Remedies in Singapore administrative law

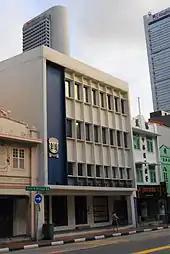
The headquarters of the Law Society of Singapore along South Bridge Road, photographed in January 2012. In 1985, the High Court granted a "mandamus" (now known as a mandatory order) to the Society to compel a Disciplinary Committee to investigate charges of wrongdoing against an advocate and solicitor.

"Re Lim Chor Pee, ex parte Law Society of Singapore" (1985) is another example of a case where a mandatory order was granted by the High Court. The appellant, Lim Chor Pee, who was an advocate and solicitor, had been convicted of several income tax offences and had been found to have tampered with a witness. On 16 July 1982, the Attorney-General wrote to the President of the Law Society of Singapore, providing information on the appellant's conviction and other records. Following a report by the Society's Inquiry Committee that a formal inquiry into the appellant's conduct was necessary, a Disciplinary Committee was appointed. The appellant successfully applied to the Disciplinary Committee to delete certain paragraphs of the statement of case which had been formulated against him by the Council of the Law Society, on the ground that the facts in those paragraphs did not appear in the Inquiry Committee's report. Consequently, three of the six charges against the appellant and a major portion of one other charge did not require investigation by the Disciplinary Committee. Dissatisfied with this decision, the Law Society applied to the High Court for an order of "mandamus" to direct the Disciplinary Committee to hear and investigate all the six charges against the appellant. The High Court granted the application, holding that under the Legal Profession Act, the Inquiry Committee's only function was to consider the matters before it and decide whether or not there should be a formal investigation by a Disciplinary Committee. It was the duty of the Council of the Law Society to draw up the charges, and the duty of the Disciplinary Committee to hear and investigate the charges properly before the Committee in the statement of case. Thus, the appellant could not object that some of the charges against him were based on facts not mentioned in the Inquiry Committee's report. The decision was affirmed by the Court of Appeal.